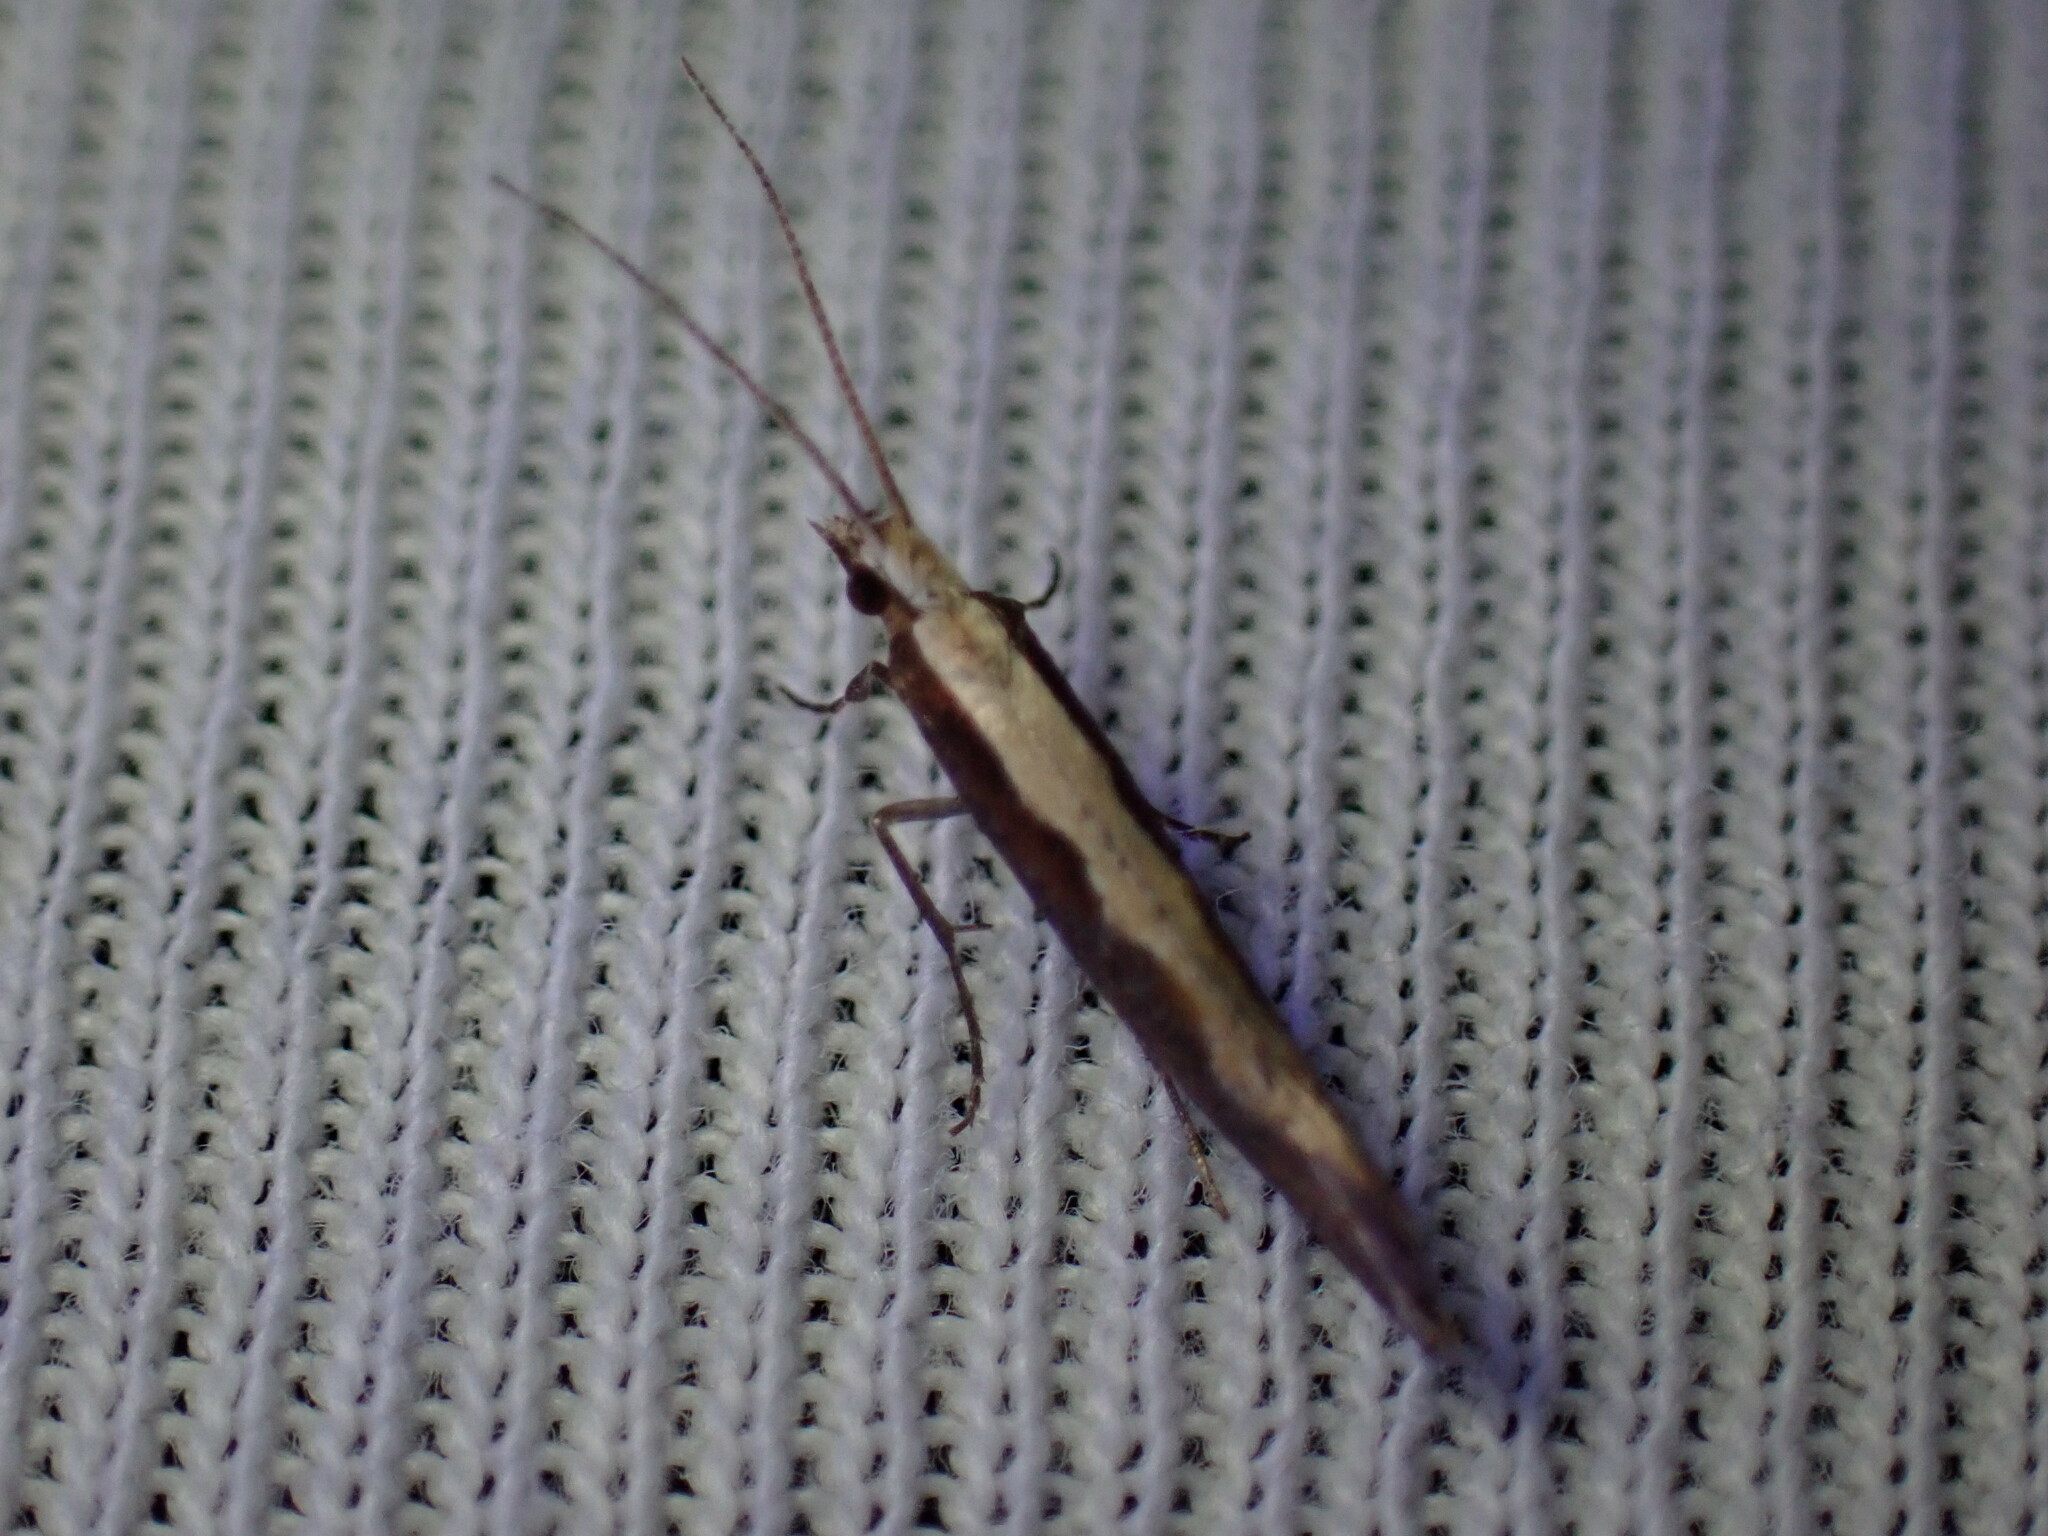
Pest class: diamondback_moth